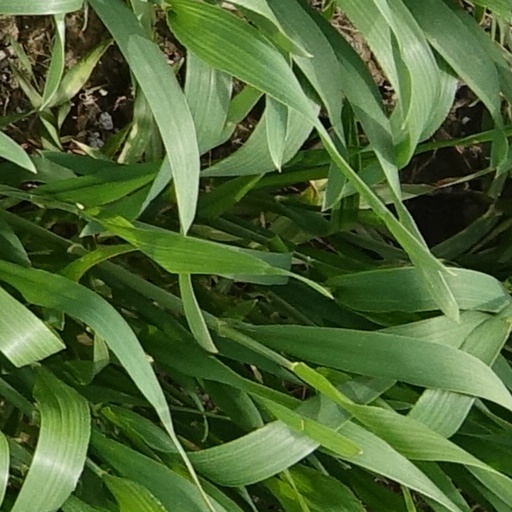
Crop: wheat